Case Closed season 19

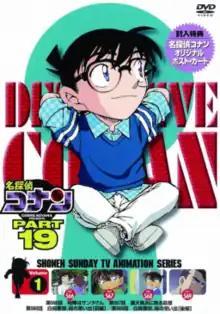
The cover of the first DVD compilation for season nineteen of "Detective Conan" released by Shogakukan

The nineteenth season of the "Case Closed" anime was directed by Kōjin Ochi and produced by TMS Entertainment and Yomiuri Telecasting Corporation. The series is based on Gosho Aoyama's "Case Closed" manga series. In Japan, the series is titled but was changed due to legal issues with the title "Detective Conan". The series focuses on the adventures of teenage detective Shinichi Kudo who was turned into a child by a poison called APTX 4869, but continues working as a detective under the alias Conan Edogawa.